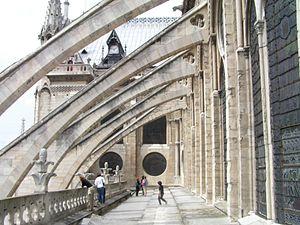
Un arc-boutant ou arcboutant est un élément d'ossature particulier à l'architecture gothique. C'est un étai formé d'un arc en maçonnerie qui contre-bute la poussée latérale des voûtes à croisée d'ogives et les achemine vers le pilier de culée ou contrefort. Ce dernier est le plus souvent couronné d'un pinacle, ce qui permet, en constituant un poids important au-dessus de l'étai, d’asseoir vers le bas la poussée transversale reçue via l'arc-boutant, tout en allégeant visuellement ce dernier. En effet, en mécanique, l'intensité maximale de la force de frottement sec statique est égale au coefficient de frottement statique multiplié par le poids apparent, lui-même produit de la masse par la gravité. Ainsi, une charge supérieure au-dessus du pilier de culée ou contrefort, du fait dudit pinacle, implique une plus grande résistance à la composante latérale des forces transmises par l'arc-boutant. Notons enfin que l'intérêt structurel de tels pinacles est principalement lié au fait que la structure est en assemblage de pierres de taille, empêchant ainsi le glissement latéral de celles-ci vers l'extérieur de la macrostructure.